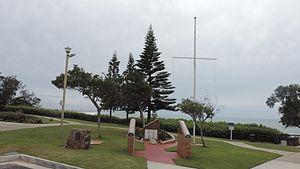
Rainbow Beach est une ville côtière située dans la région de Wide Bay–Burnett, dans l'état du Queensland, en Australie, à l'est de Gympie. Au recensement en Australie de 2011, Rainbow Beach comptait 1 103 habitants. C'est une destination touristique populaire, à la fois comme site de visite et comme point de passage vers l'Île de Fraser Island.